Corio, Victoria

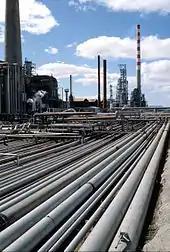
The refinery in 2000

The most notable industry in Corio is the Geelong Oil Refinery, which was opened by Shell Australia in 1956. In February 2014, the refinery was sold to the Swiss-based oil company Vitol, which has branded its Australian operations as Viva Energy and floated it on the ASX, retaining a minority stake.